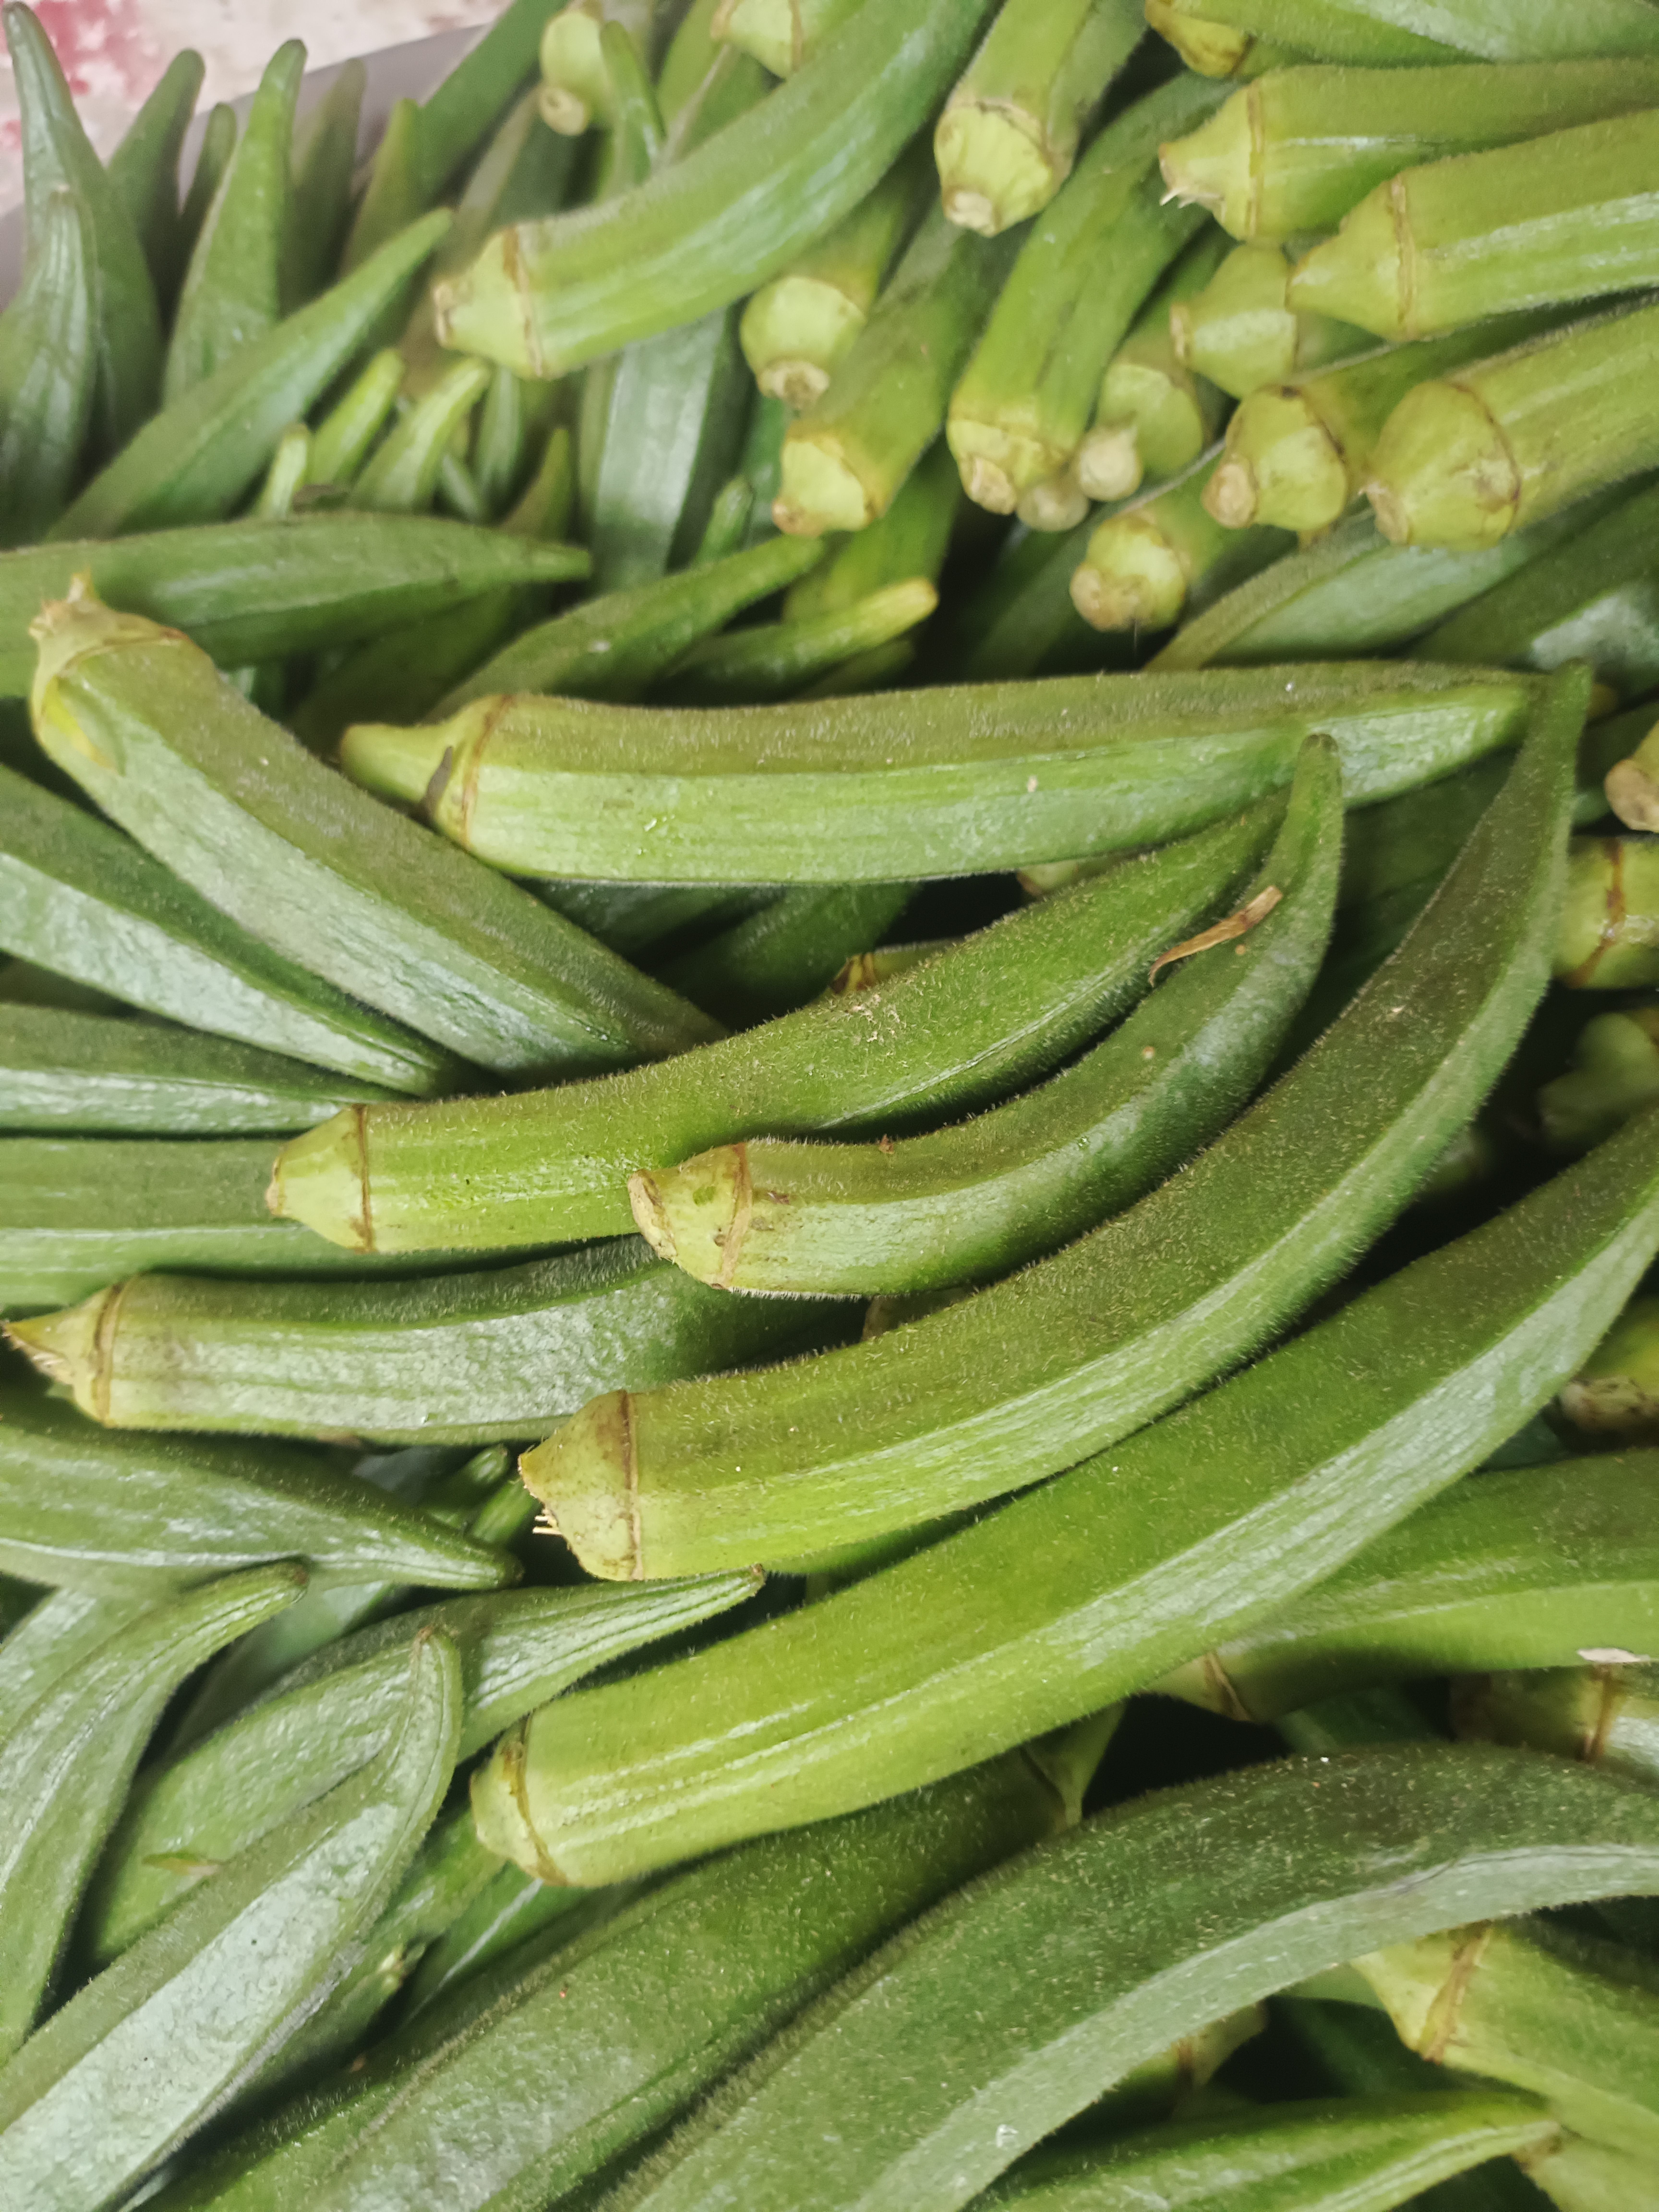
Label: Abelmoschus esculentus